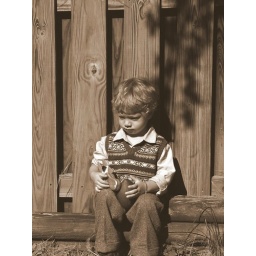
Holding my ball and my air plane sitting in the back yard not playing just sitting here stairing at the ground...